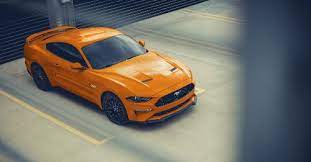
Vehicle type: Cars